Ecuador

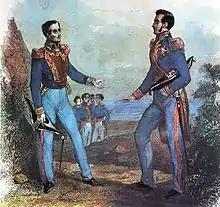
The Guayaquil Conference between the two Hispanic South American heroes of independence, San Martín and Bolívar

New infectious diseases such as smallpox, endemic to the Europeans, caused high fatalities among the Amerindian population during the first decades of Spanish rule, as they had no immunity. At the same time, the natives were forced into the "encomienda" labor system for the Spanish. In 1563, Quito became the seat of a real audiencia (administrative district) of Spain and part of the Viceroyalty of Peru and later the Viceroyalty of New Granada.